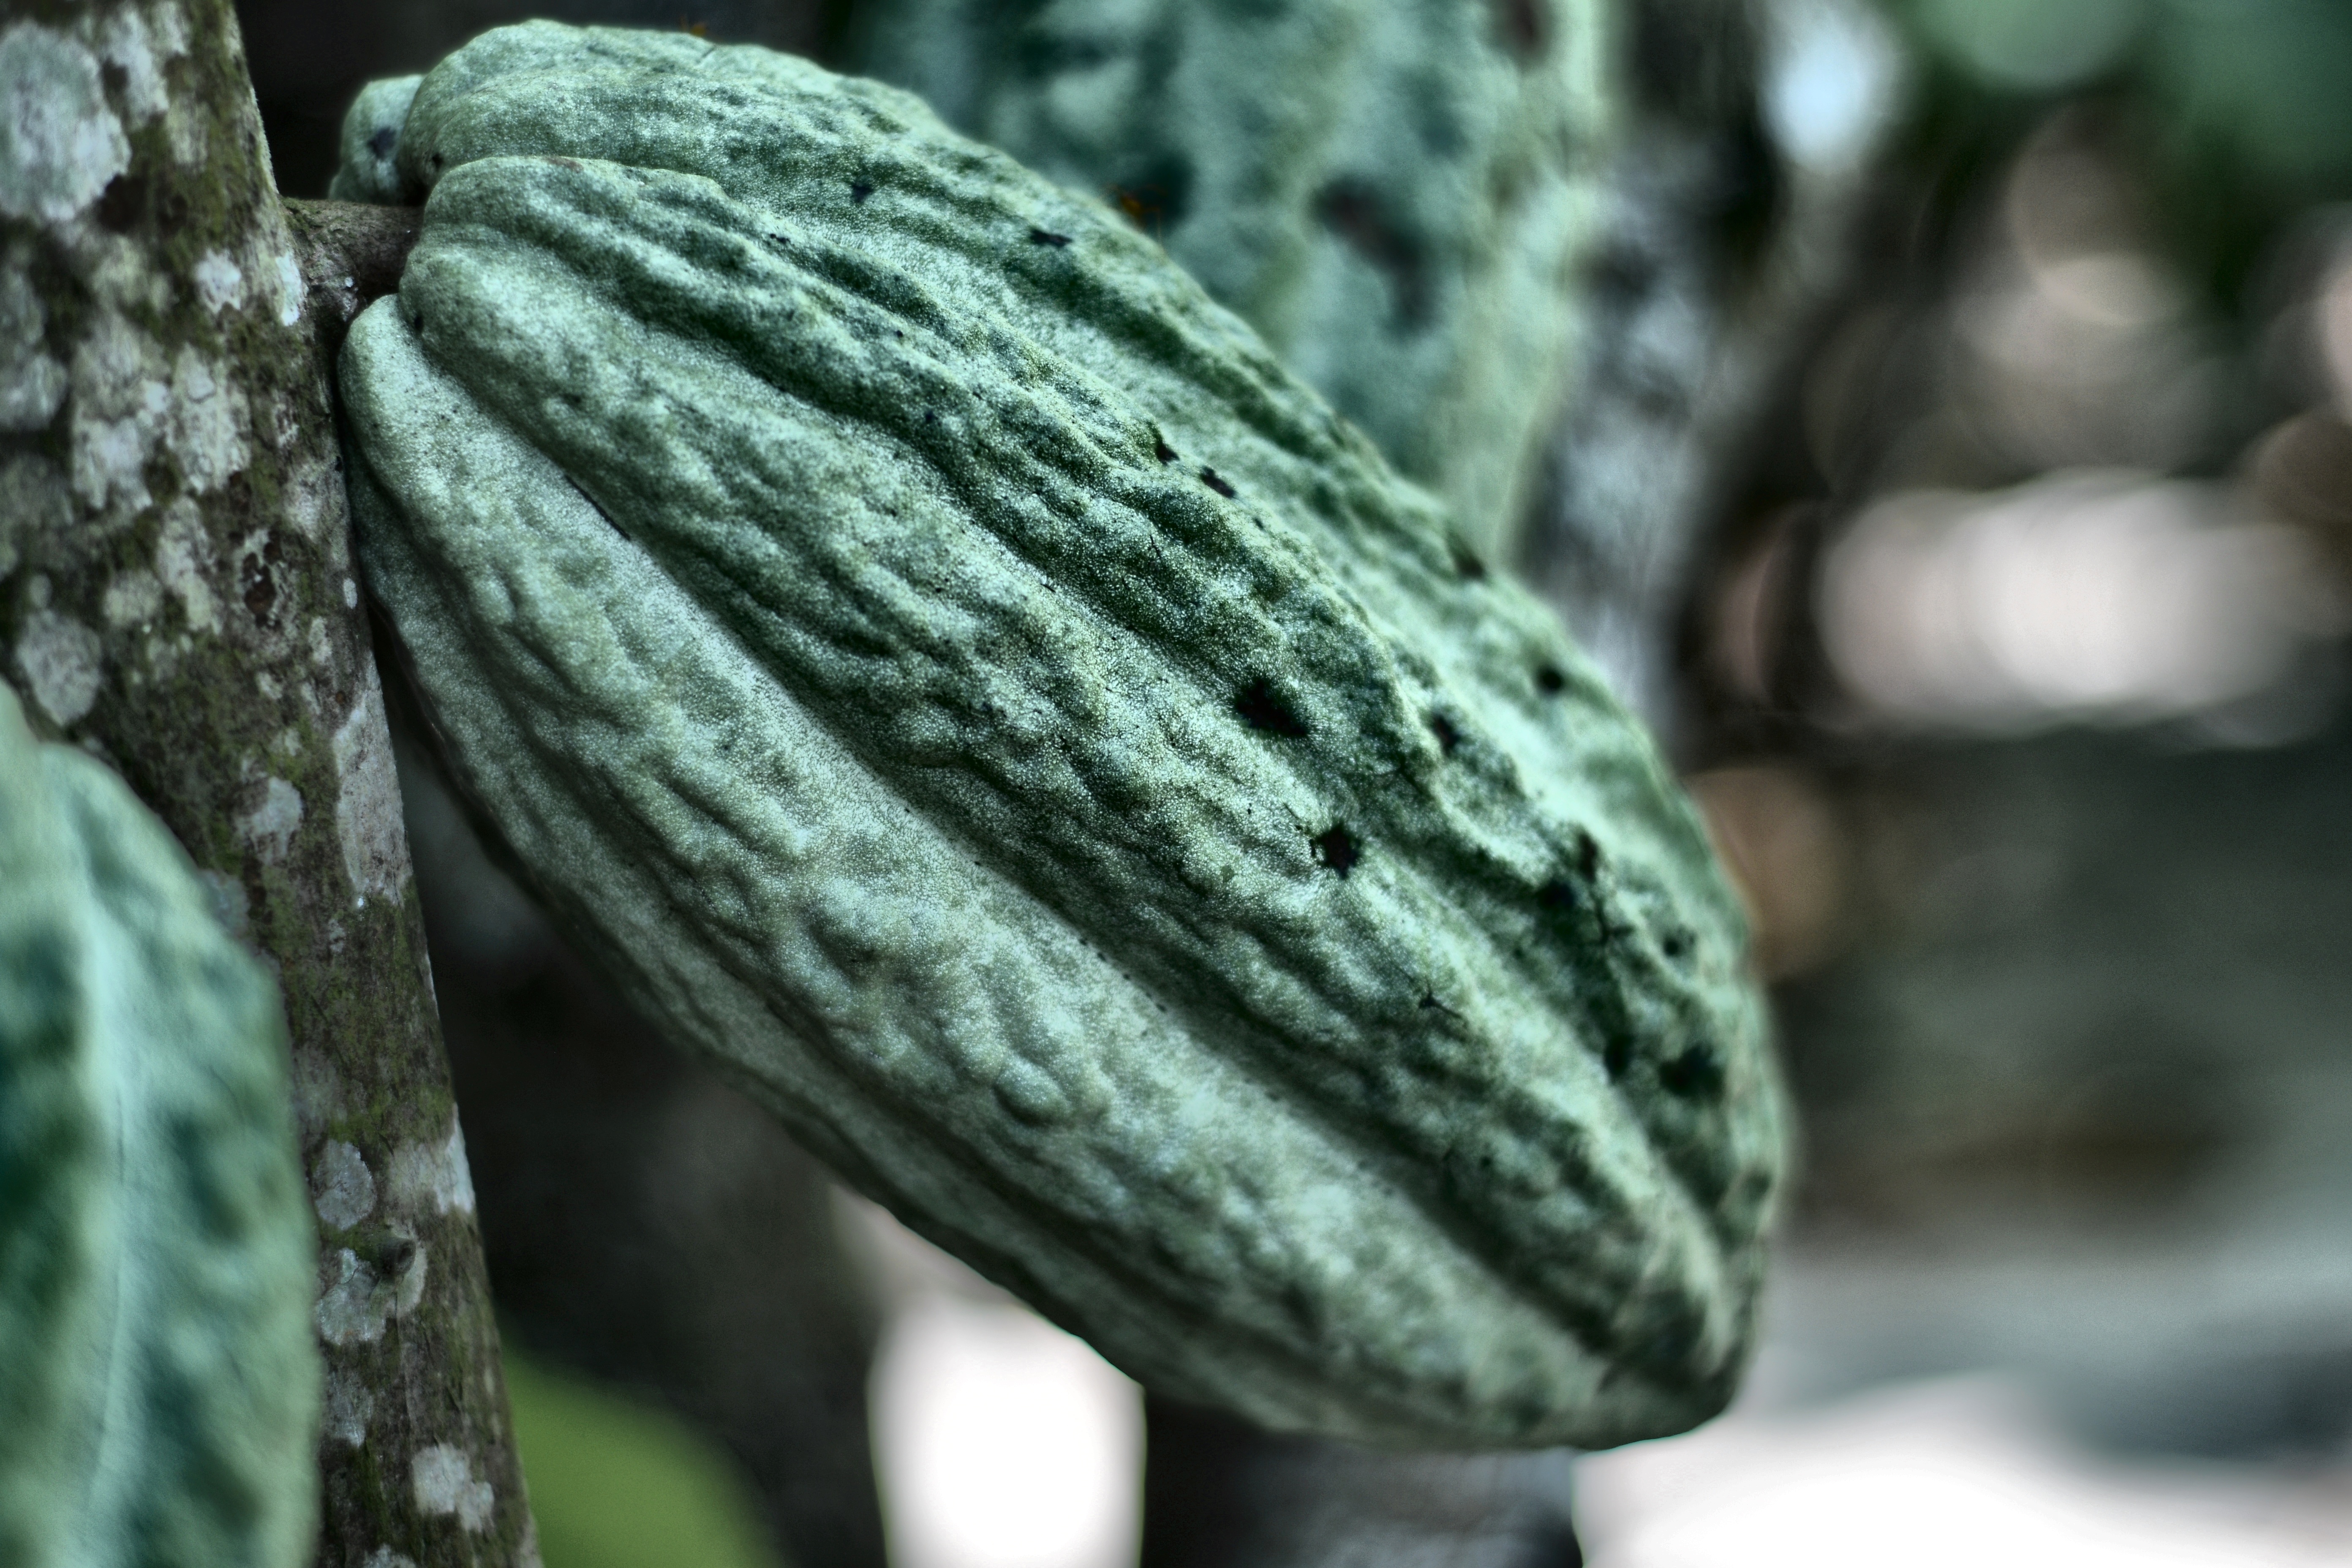
Maturity: unmature
Variety: Guiana